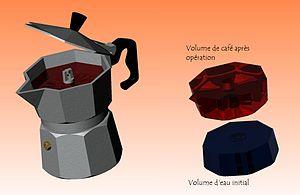
Image de synthèse réalisée sous SolidWorks avec le moteur de rendu Photoworks. Le réglage dans l'assemblage des dimensions de la cuve et de la verseuse permet d'atteindre l'égalite des volumes d'eau et de café. Les pièces réalisées dans l'assemblages ont des cotes, ou des formes automatiquement liées.
SolidWorks est un logiciel propriétaire de conception assistée par ordinateur 3D fonctionnant sous Windows.